Charles de Saint-Étienne de la Tour

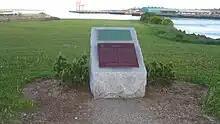
Monument to Fort LaTour, Saint John, New Brunswick

In July 1640, Charles de La Tour and Charles de Menou d'Aulnay began a series of violent and costly confrontations that would last for the next five years. Hostilities continued to escalate and by 1642 d'Aulnay managed to get La Tour charged with treason and disrespect to the French Crown. Knowing he would be imprisoned if he were to return to France, La Tour sent his wife, Françoise-Marie, to advocate on his behalf which she did skillfully. She was allowed to return to Acadia with a warship to help her husband defend himself. In the Spring of 1643, La Tour led a party of English mercenaries against the Acadian colony at Port-Royal. His 270 Puritan and Huguenot troops killed three, burned a mill, slaughtered cattle and seized 18,000 livres of furs.